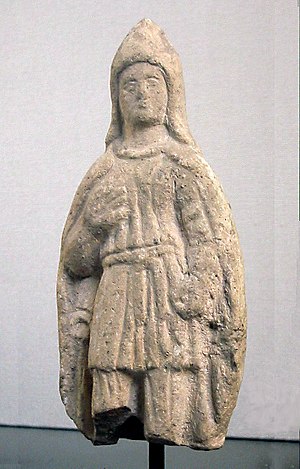
Frygere
Mand i frygisk dragt; terrakottaskulptur fra Cypern, ca. 300-100-tallet f.v.t (Louvre)
Frygerne var et indoeuropæisk folk i oldtiden i Anatolien, som oprindelig kom fra det sydlige Balkan. Ifølge den græske historiker Herodot var de først kendt som brygere. Navnet udviklede sig til frygere efter deres endelige udvandring til Anatolien via Hellespont.